List of birds of West Virginia

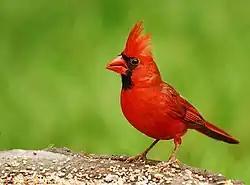
The northern cardinal is the state bird of West Virginia.

This list of birds of West Virginia includes species documented in the U.S. state of West Virginia and accepted by the West Virginia Bird Records Committee of the Brooks Bird Club (BBC). As of July 2021 the published list contained 354 species. Of them, 65 are classified as rare, five have been introduced to North America, and two are extinct. An additional 14 species are classified as hypothetical (see below) and all of them except the extinct ivory-billed woodpecker are also classified as rare.